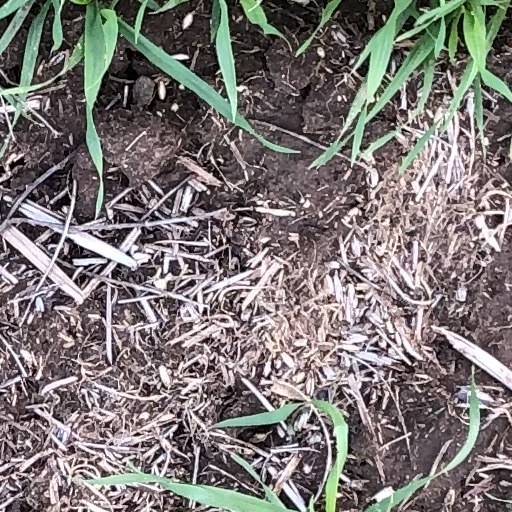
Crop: wheat